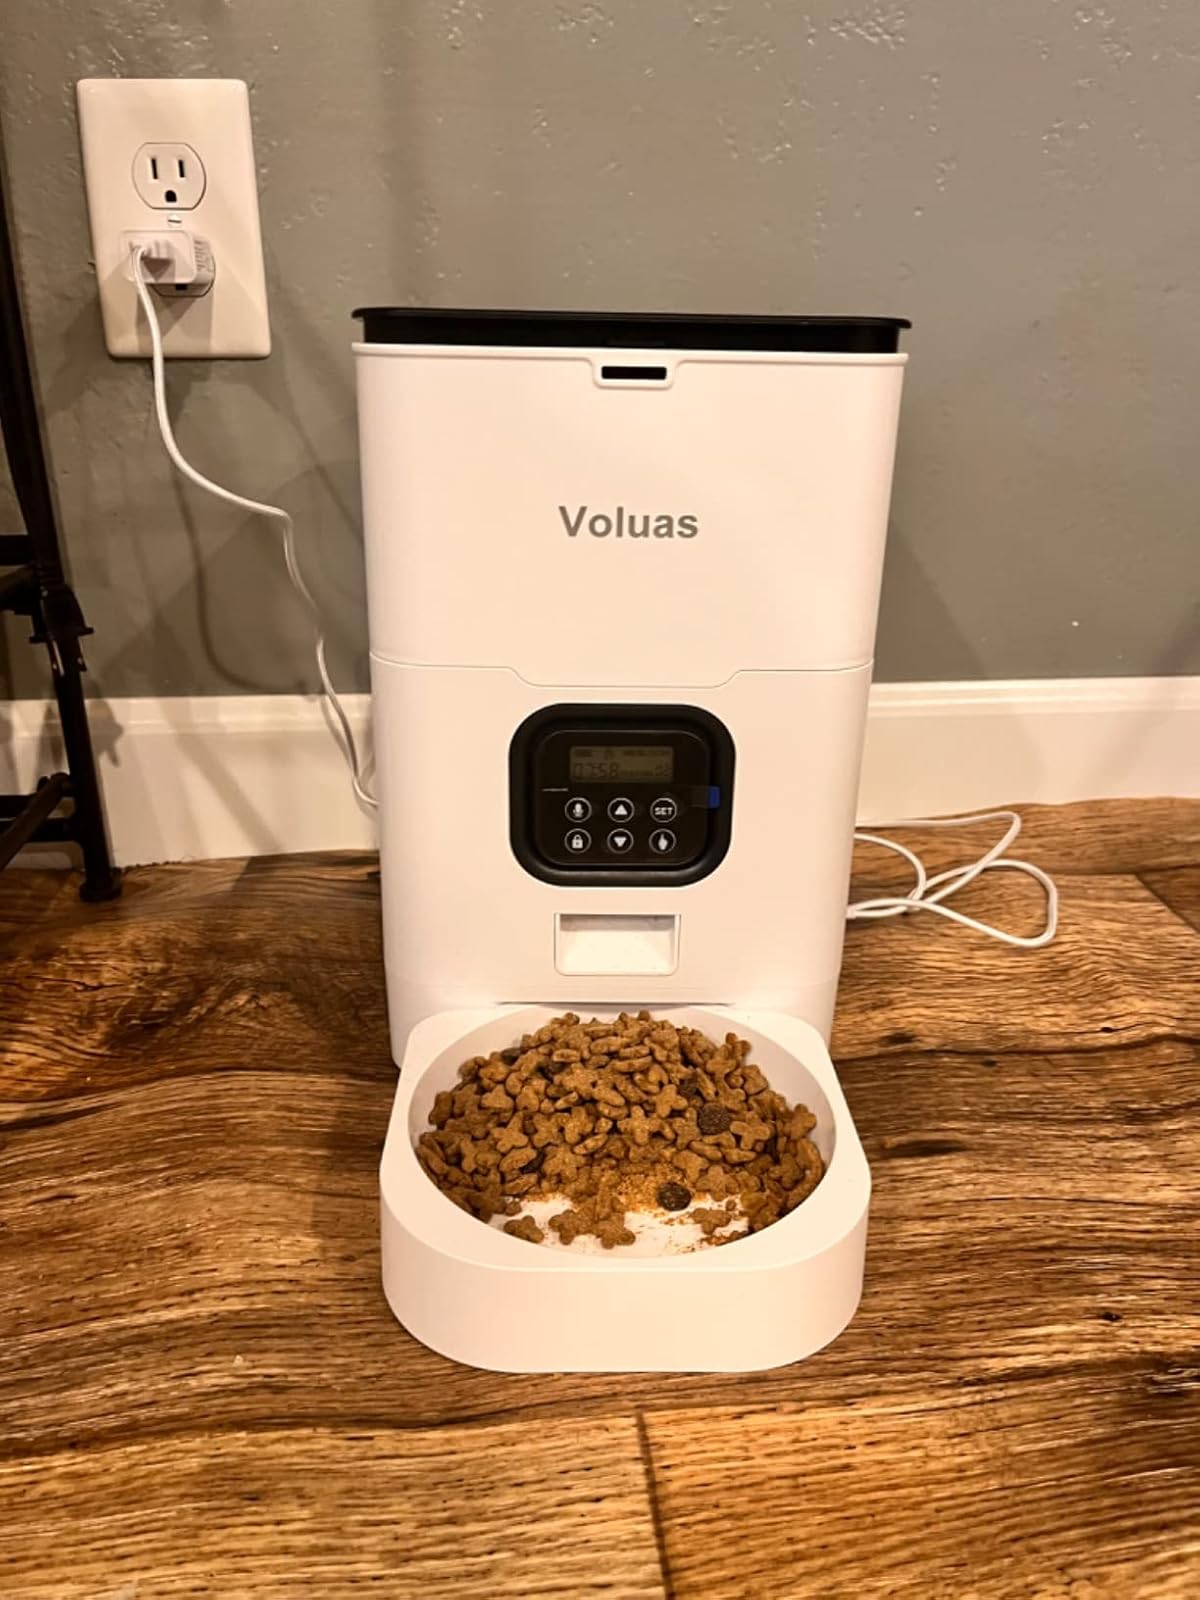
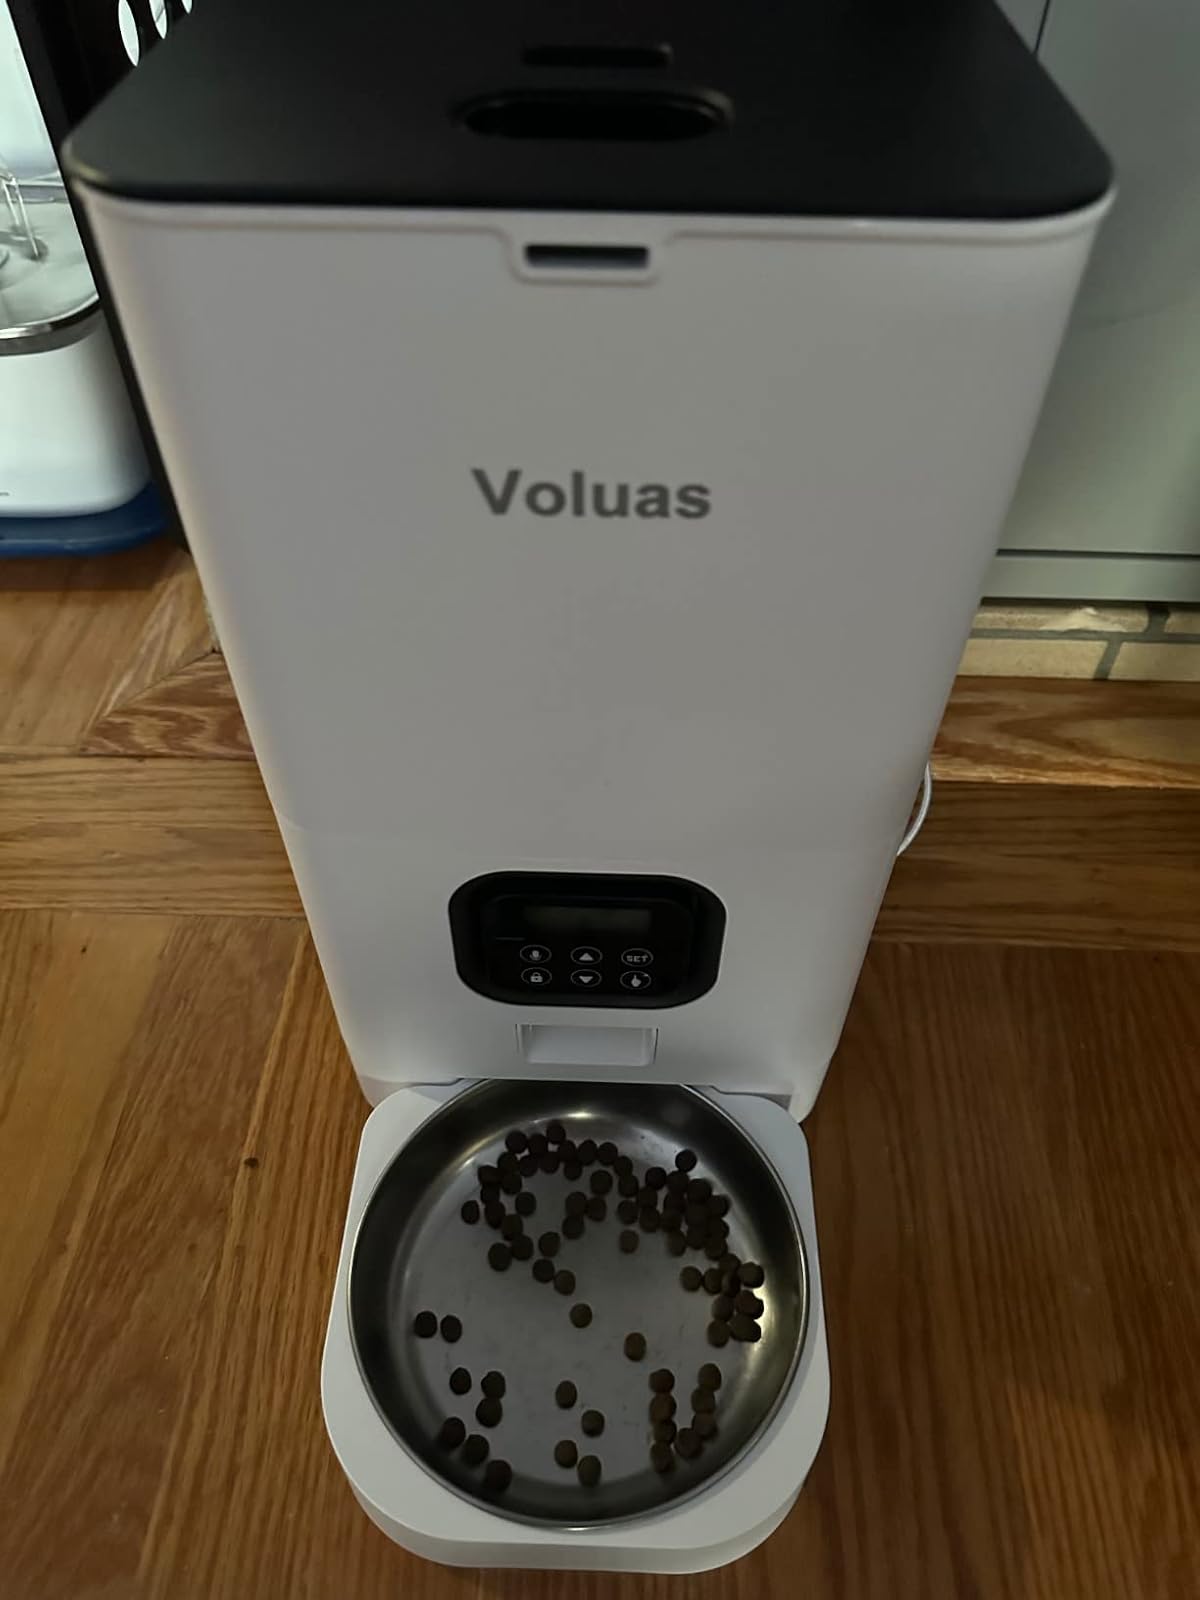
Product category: items_feeder
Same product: yes